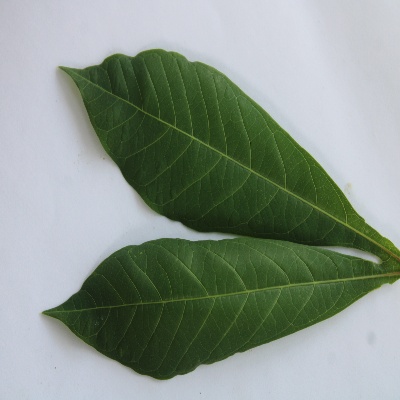
Crop: Cassava
Condition: healthy